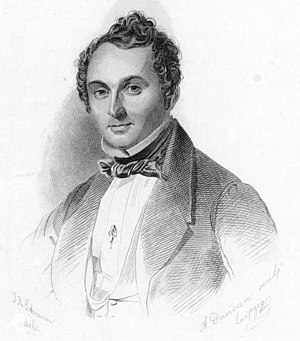
Albert Lortzing
Gustav Albert Lortzing var en tysk komponist, librettist, skuespiller, sanger og dirigent. Han betragtes som en vigtig repræsentant for den tyske Spieloper, en form der ligner den franske opéra comique, som groede ud af Singspiel.